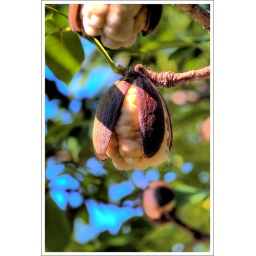
I believe this is what is called a &amp;quot;Silk Cotton Tree&amp;quot;. The ground under these trees was covered in this cotton.